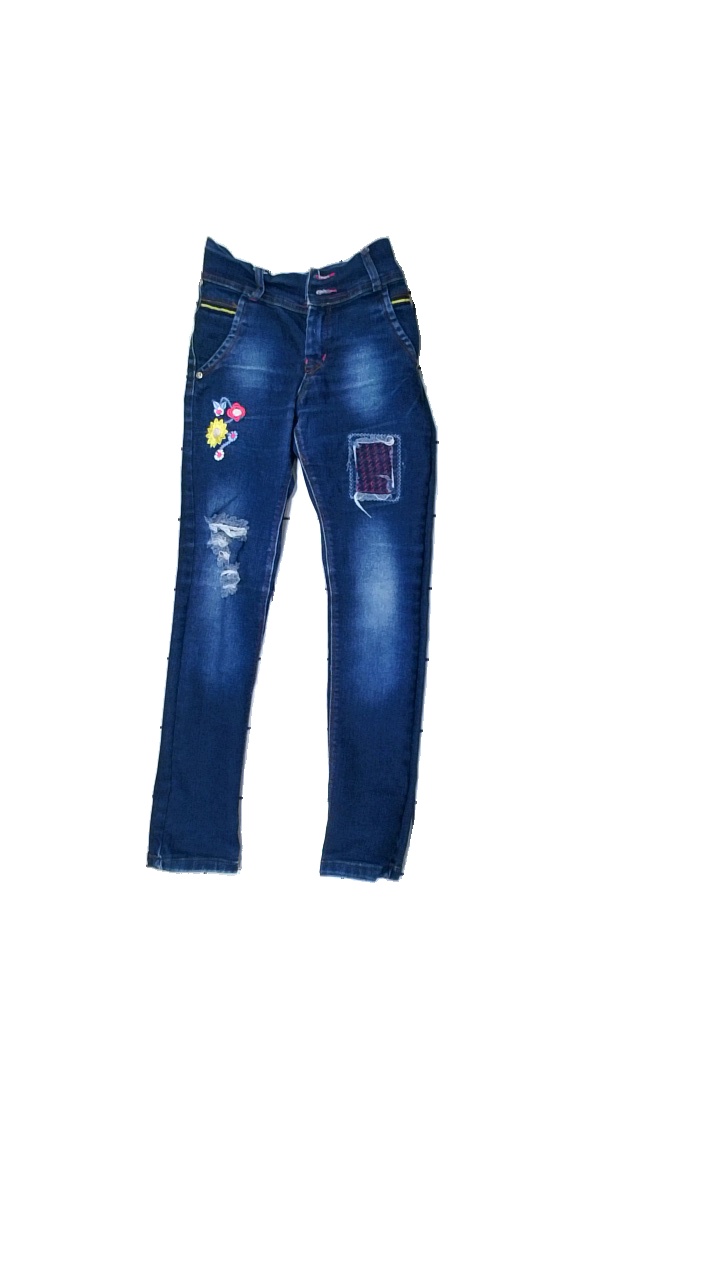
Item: Jeans (Children)
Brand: Missing
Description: blue jeans with embroidery
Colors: Blue, Yellow, Pink
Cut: Tight
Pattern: Embroidered
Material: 100% Cotton
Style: Denim
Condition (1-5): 2
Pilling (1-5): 5
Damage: dmaged elastane
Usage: Recycle
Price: <50